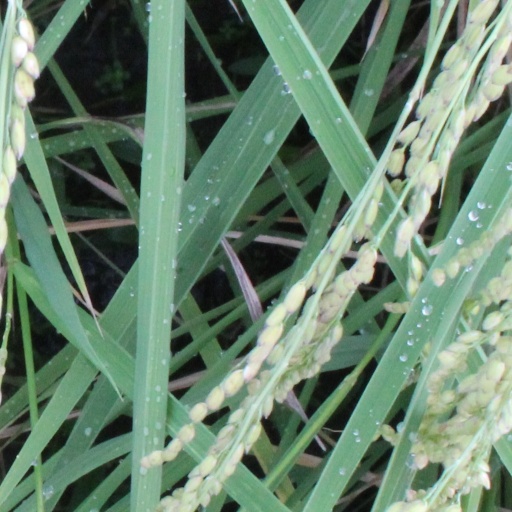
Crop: rice